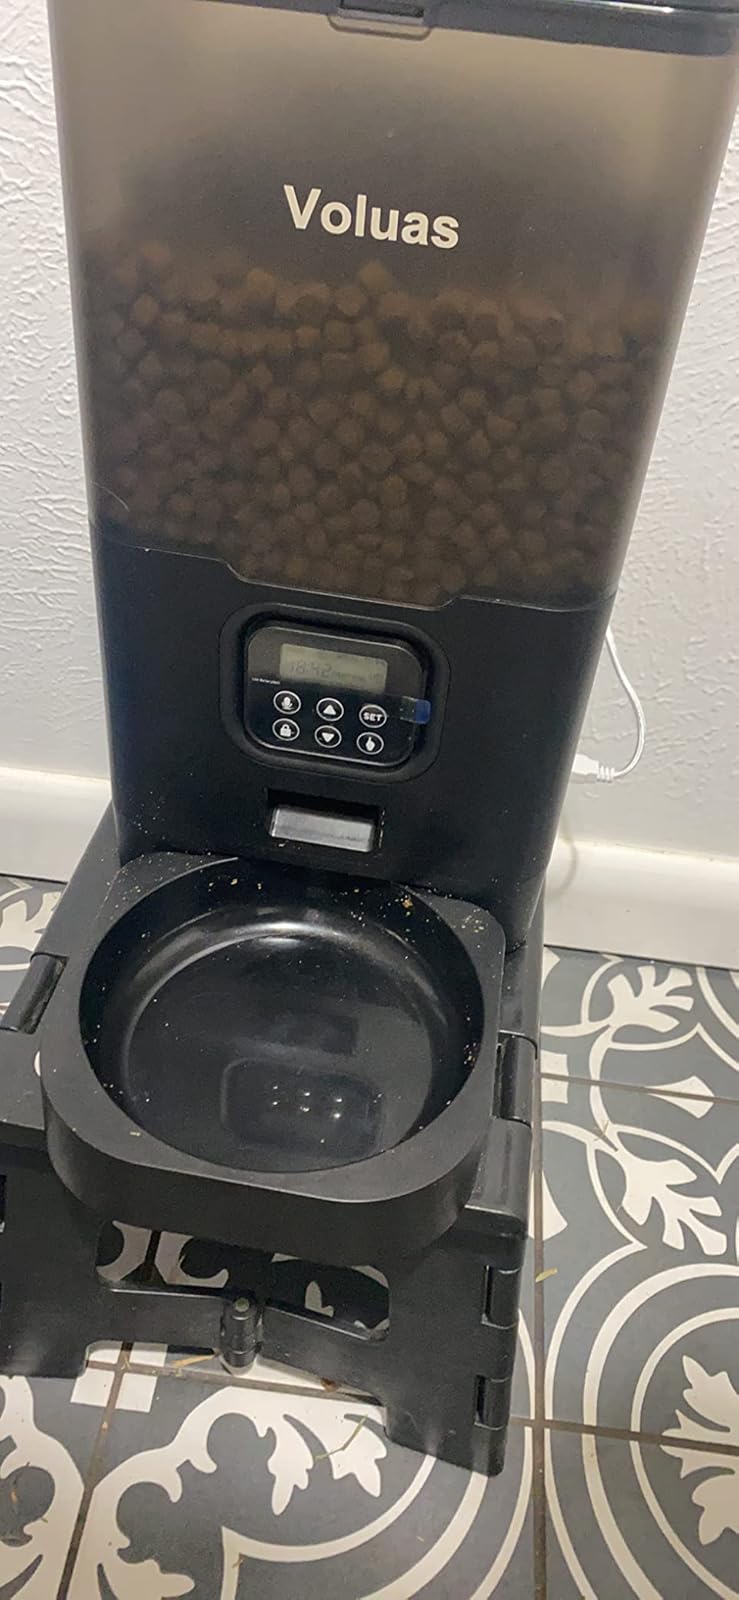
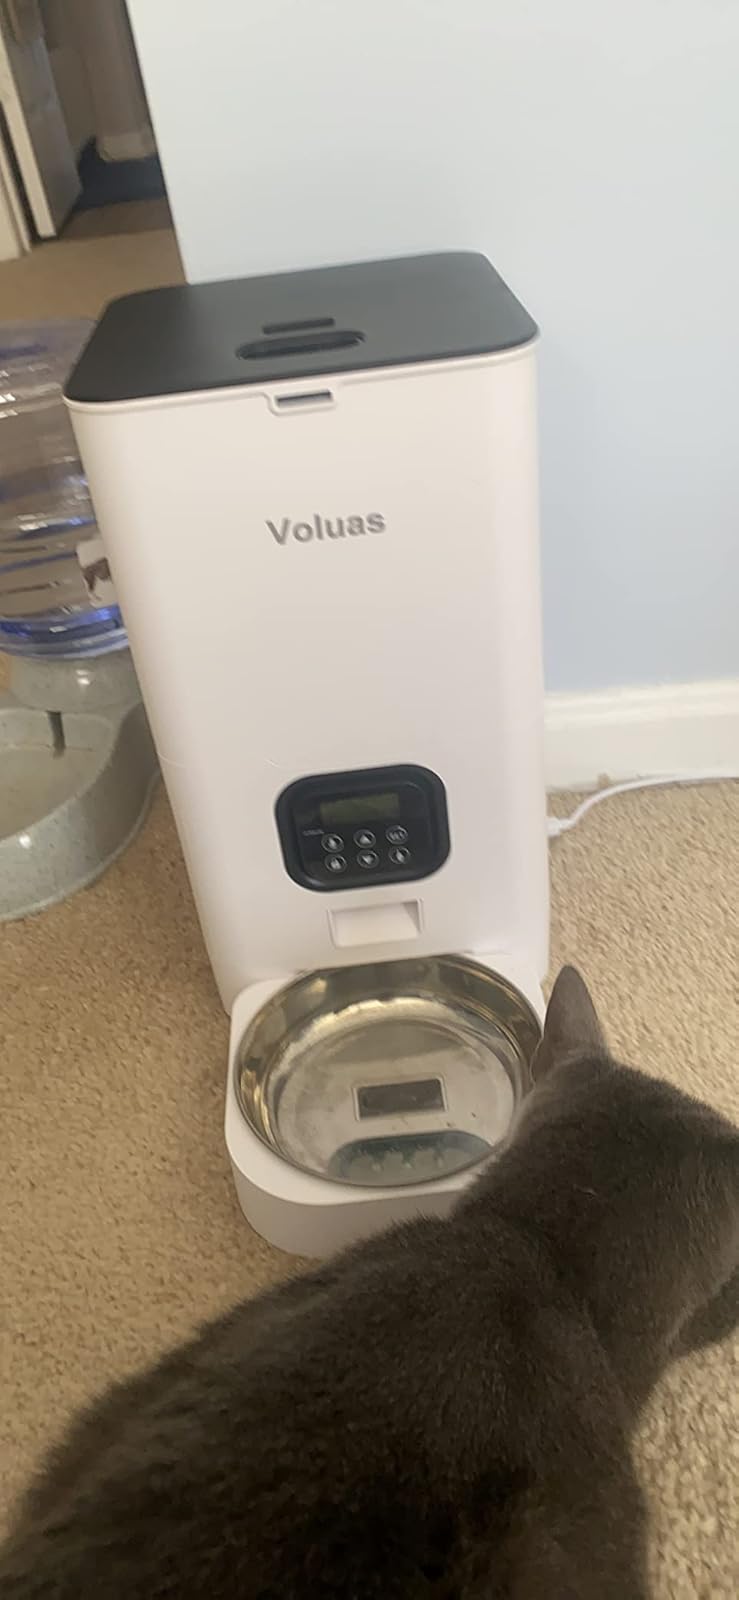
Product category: items_feeder
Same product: no